Malin Persson Giolito

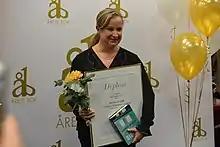
Malin Persson Giolito at the award ceremony of "Bonnier's Book Clubs' Book of the Year Award" at the Gothenburg Book Fair on September 29, 2017, where she reached 2nd place with her book "Störst av allt".

Persson Giolito graduated from Uppsala University in 1994 and initially worked at the European Court of Justice in Luxembourg. She earned a master's degree in European law from the College of Europe in Bruges, Belgium. She has also studied at Stockholm University in Sweden and at the Université catholique de l'Ouest in France.